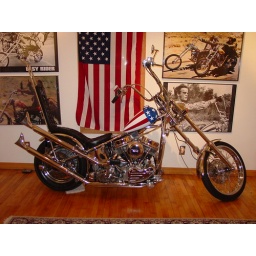
I put this bike inside my house in my Easy Rider den during the winter months of 2001